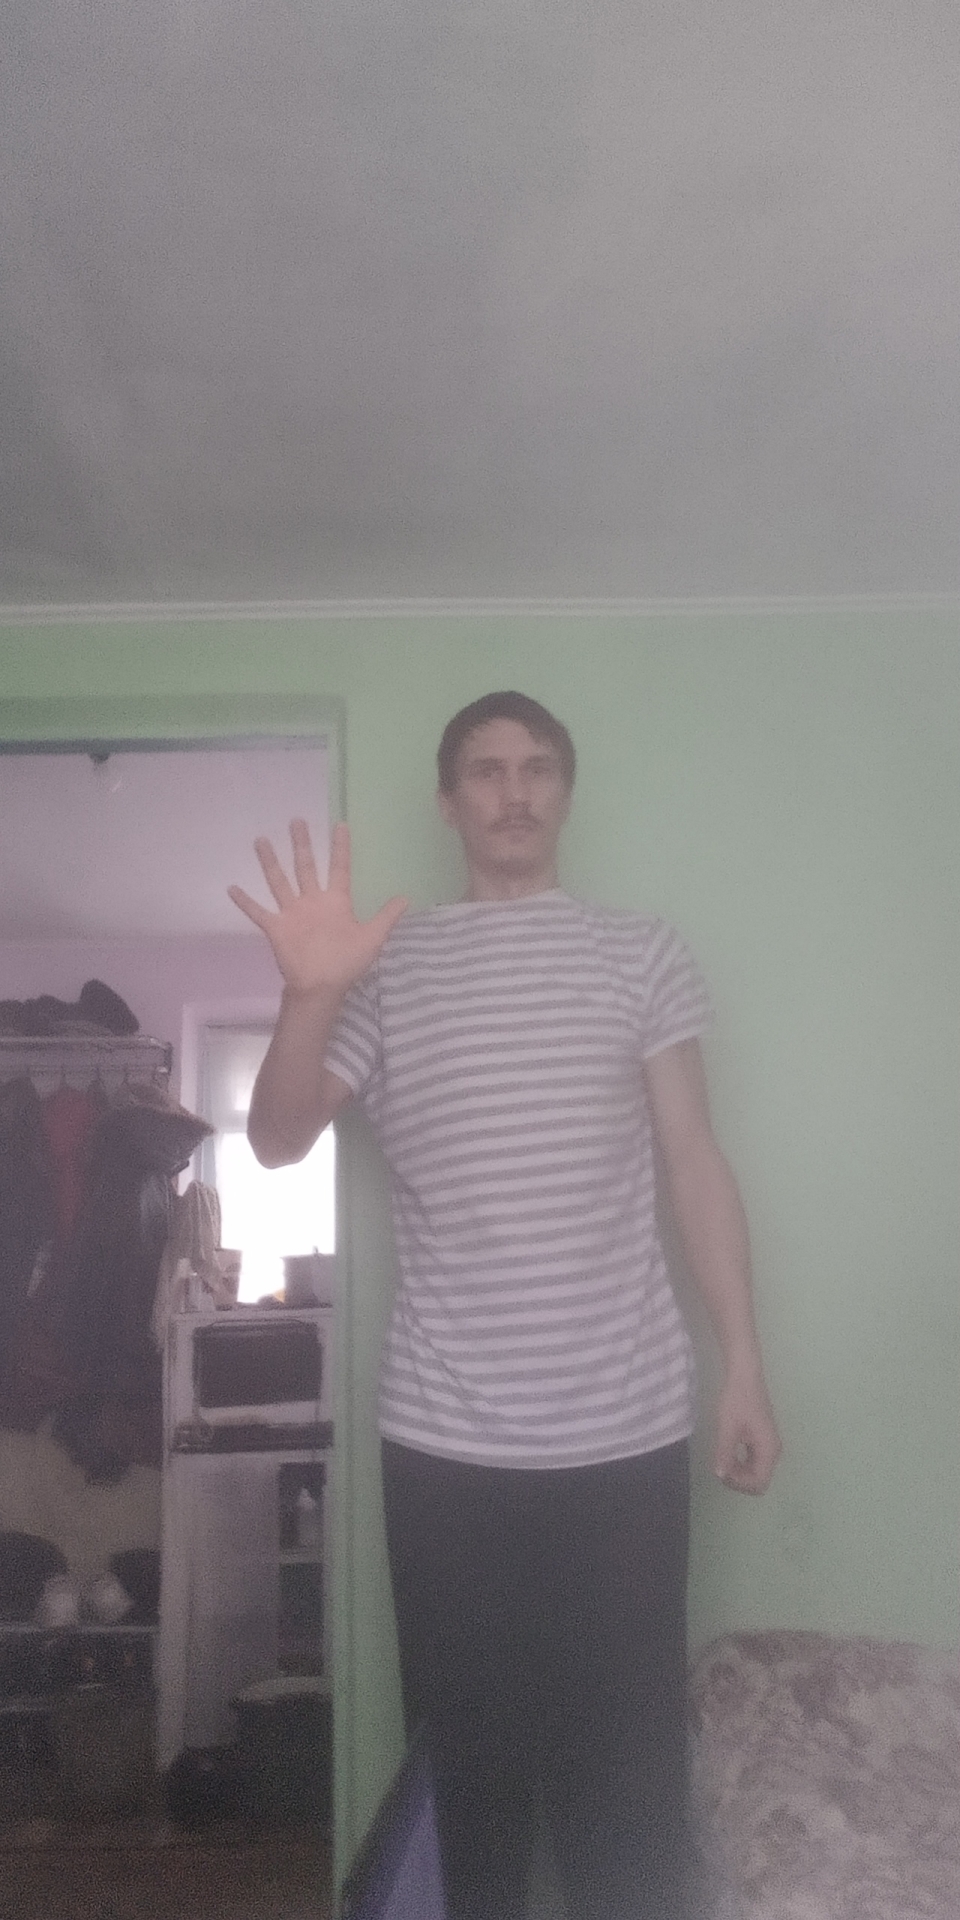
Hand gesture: palm